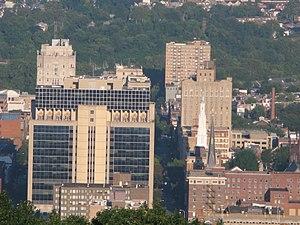
La ville de Reading est le siège du comté de Berks, dans le Commonwealth de Pennsylvanie, aux États-Unis. Sa population s’élevait à 88 082 habitants lors du recensement de 2010, estimée à 87 575 habitants en 2016. C’est la 5ᵉ ville de l’État.